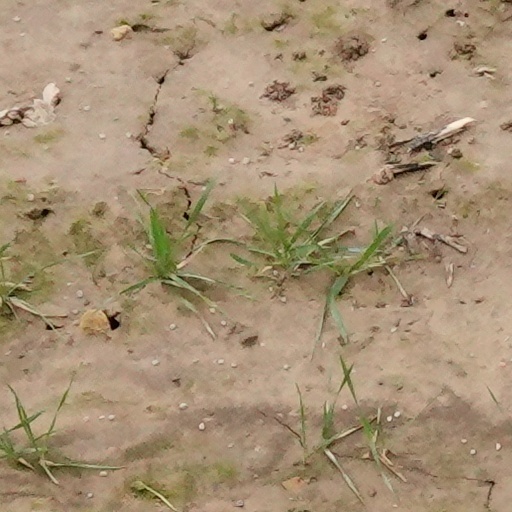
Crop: wheat